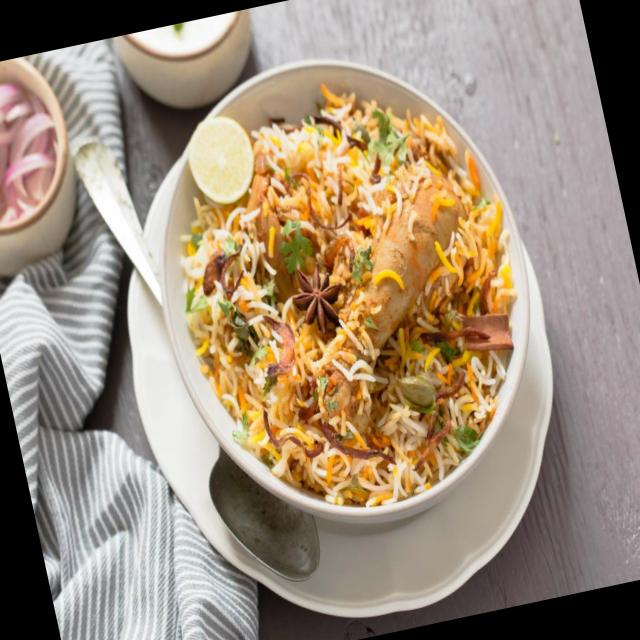
Dish: biryani